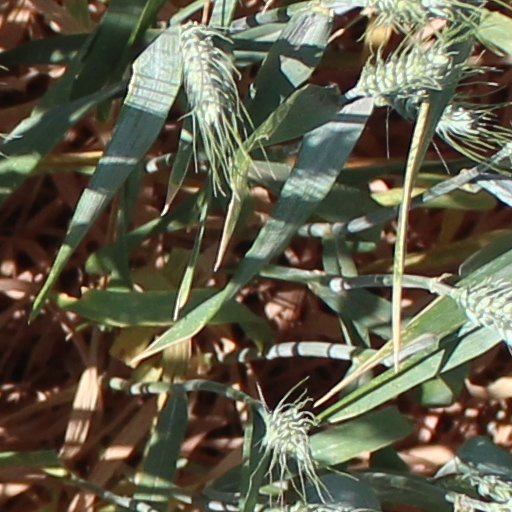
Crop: wheat